High Seas Fleet

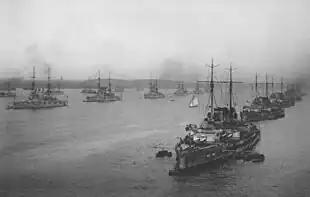
The I and II Squadrons of the High Seas Fleet in Kiel

The Reichstag passed a second amendment to the Naval Law in March 1908 to provide an additional billion marks to cope with the growing cost of the latest battleships. The law also reduced the service life of all battleships from 25 to 20 years, which allowed Tirpitz to push for the replacement of older vessels earlier. A third and final amendment was passed in May 1912 represented a compromise between Tirpitz and moderates in parliament. The amendment authorized three new battleships and two light cruisers. The amendment called for the High Seas Fleet to be equipped with three squadrons of eight battleships each, one squadron of eight battlecruisers, and eighteen light cruisers. Two 8-ship squadrons would be placed in reserve, along with two armored and twelve light cruisers. By the outbreak of war in August 1914, only one eight-ship squadron of dreadnoughts—the I Battle Squadron—had been assembled with the and s. The second squadron of dreadnoughts—the III Battle Squadron—which included four of the s, was only completed when the four s entered service by early 1915. As a result, the third squadron—the II Battle Squadron remained composed of pre-dreadnoughts through 1916.